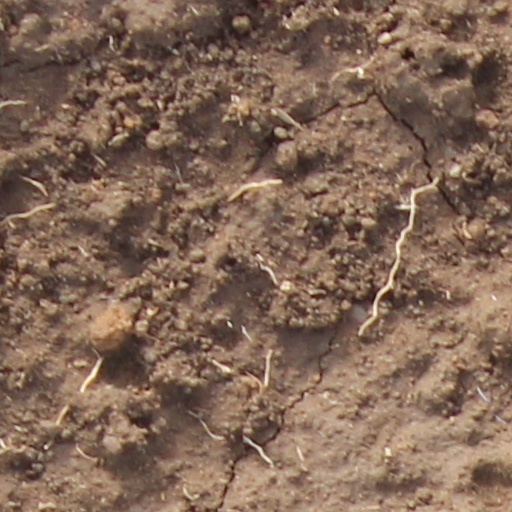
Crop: wheat